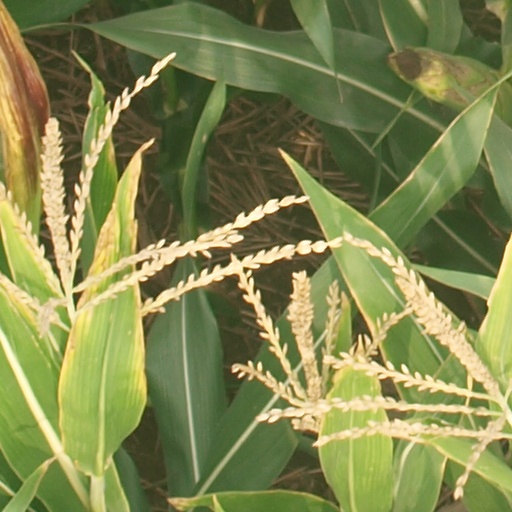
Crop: maize; corn